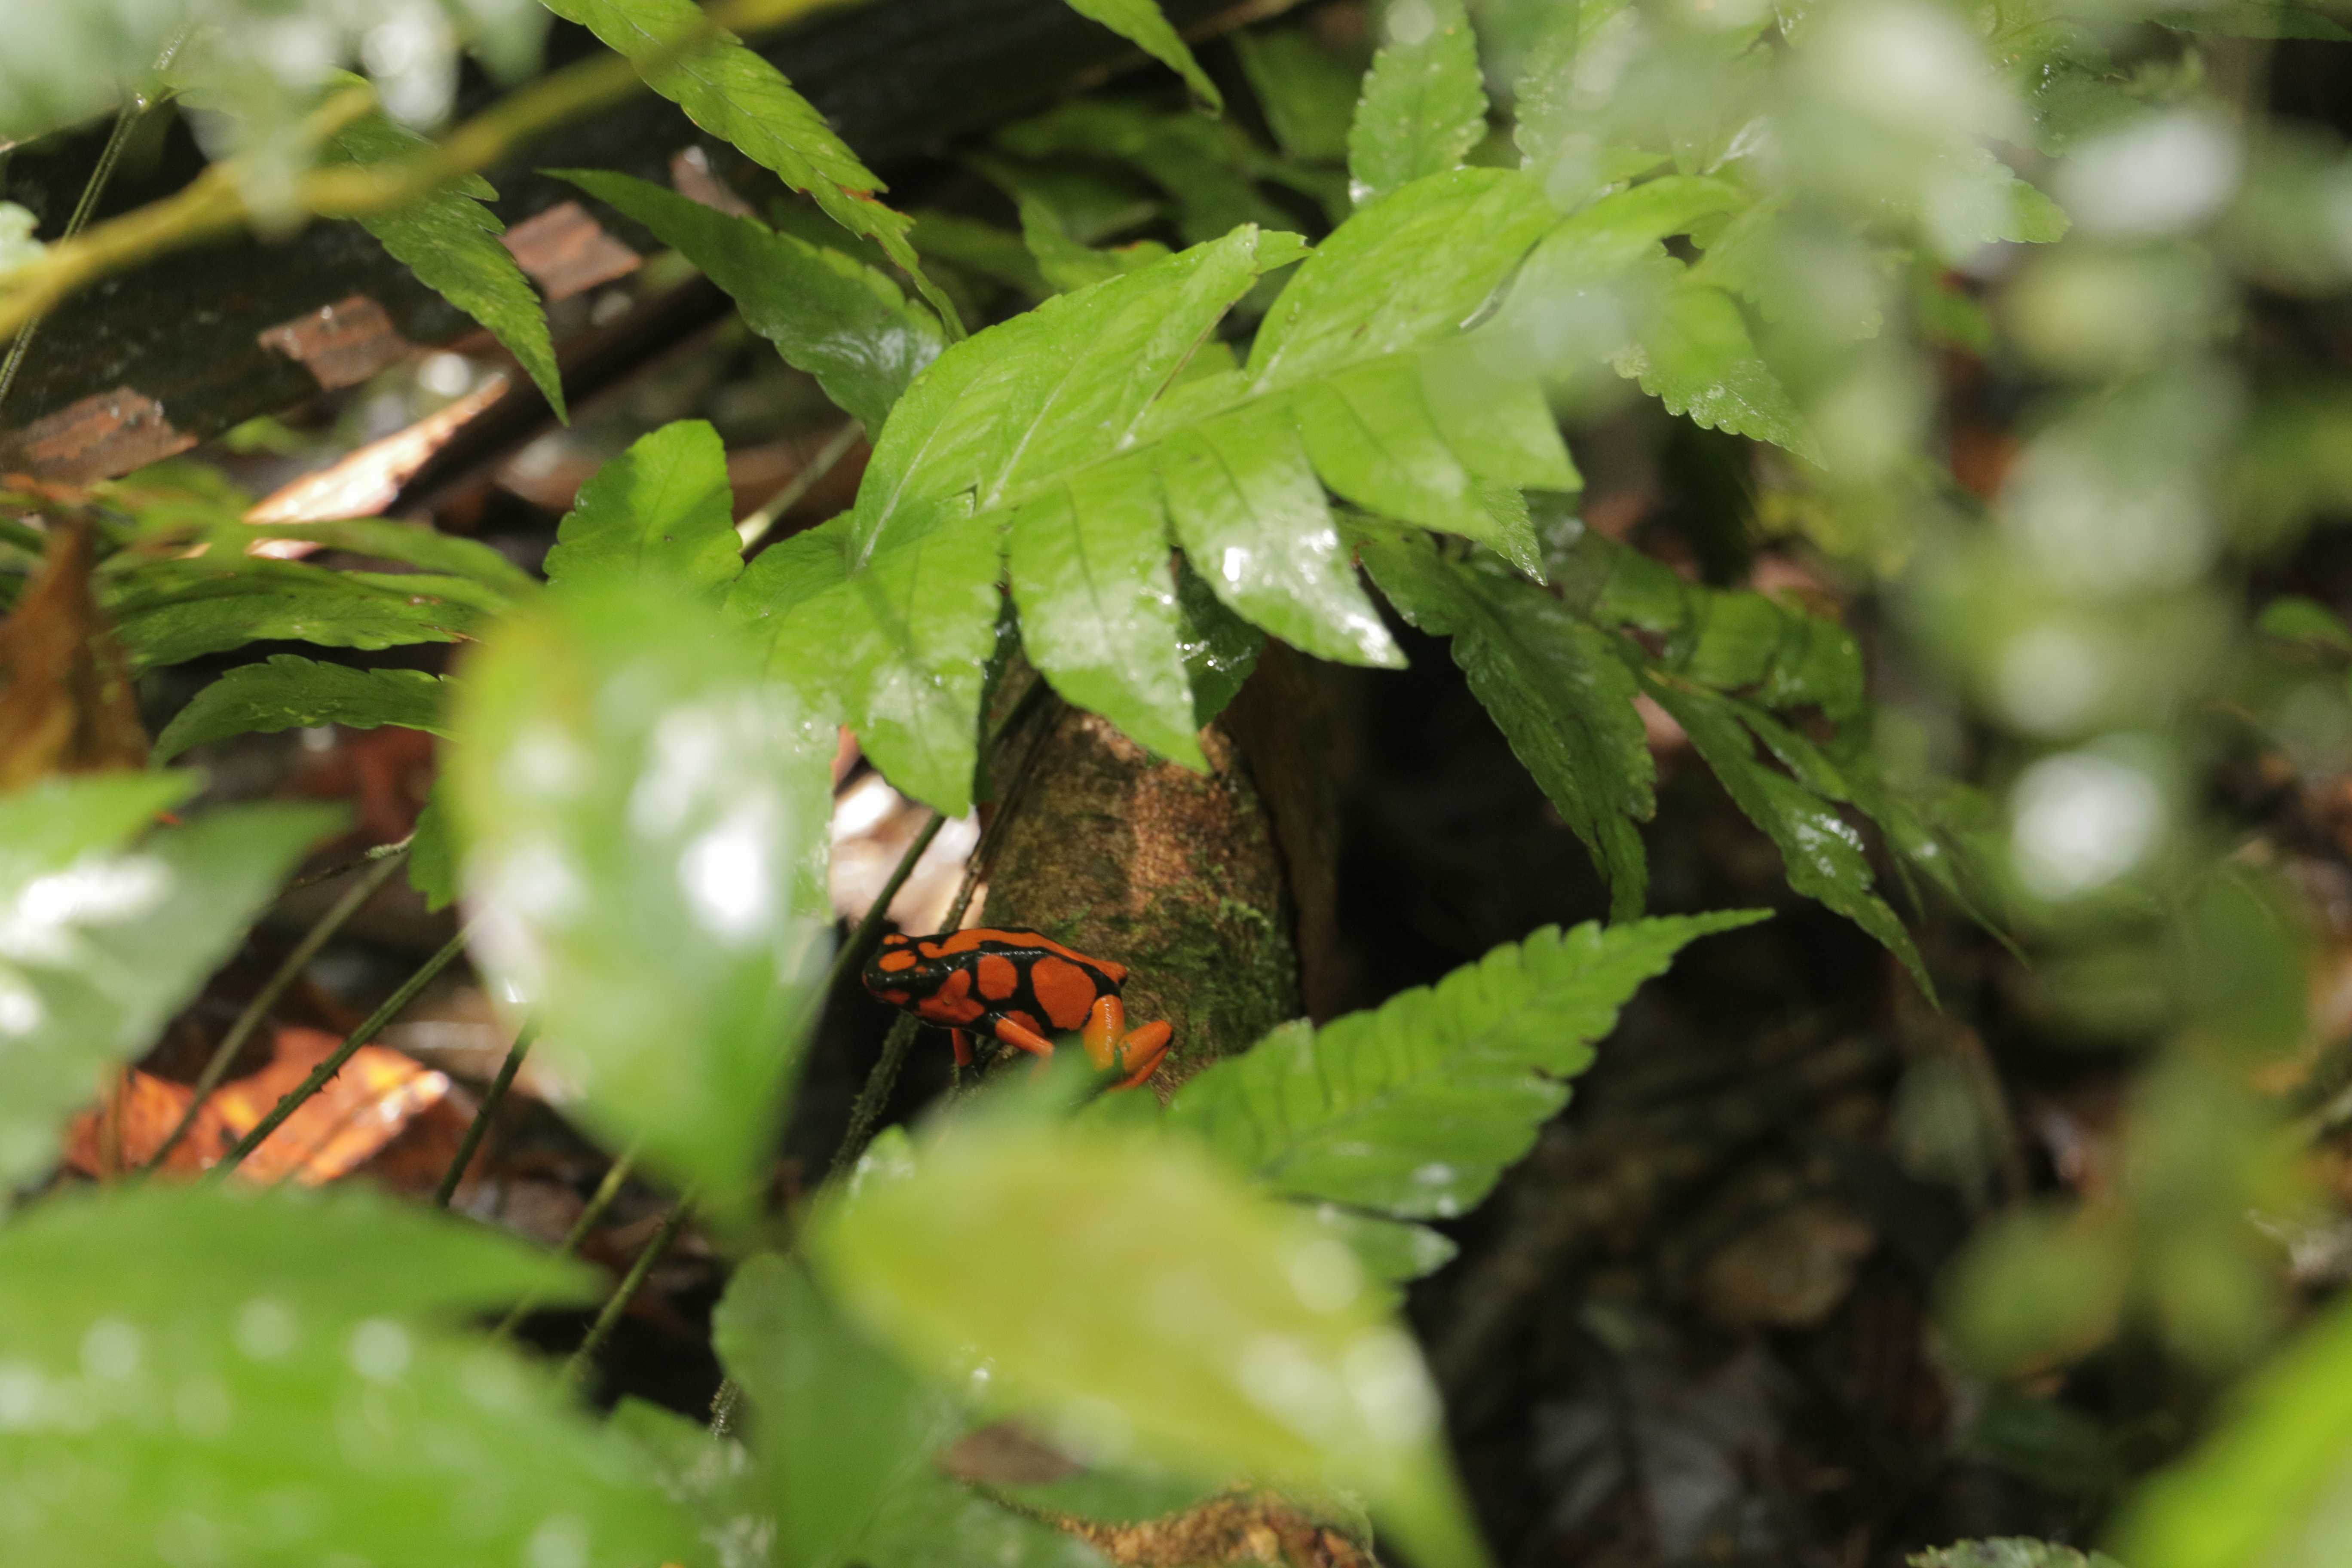
frogs, flower, plant, leaf, terrestrial plant, vascular plant, flowering plant, plant stem, liverwort